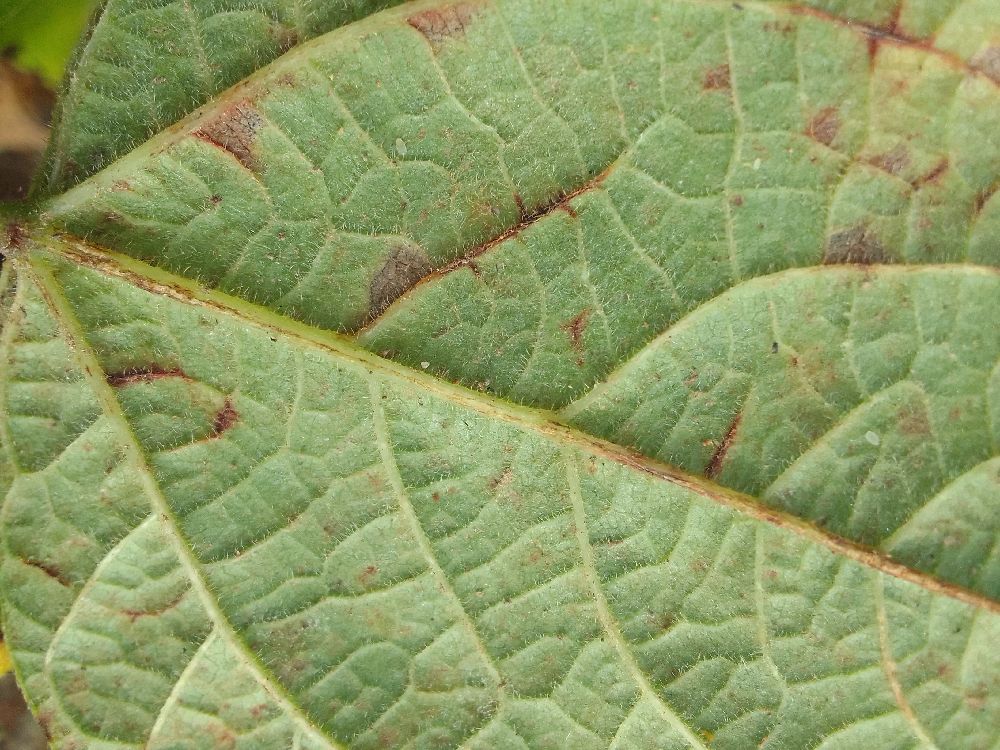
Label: anthracnose